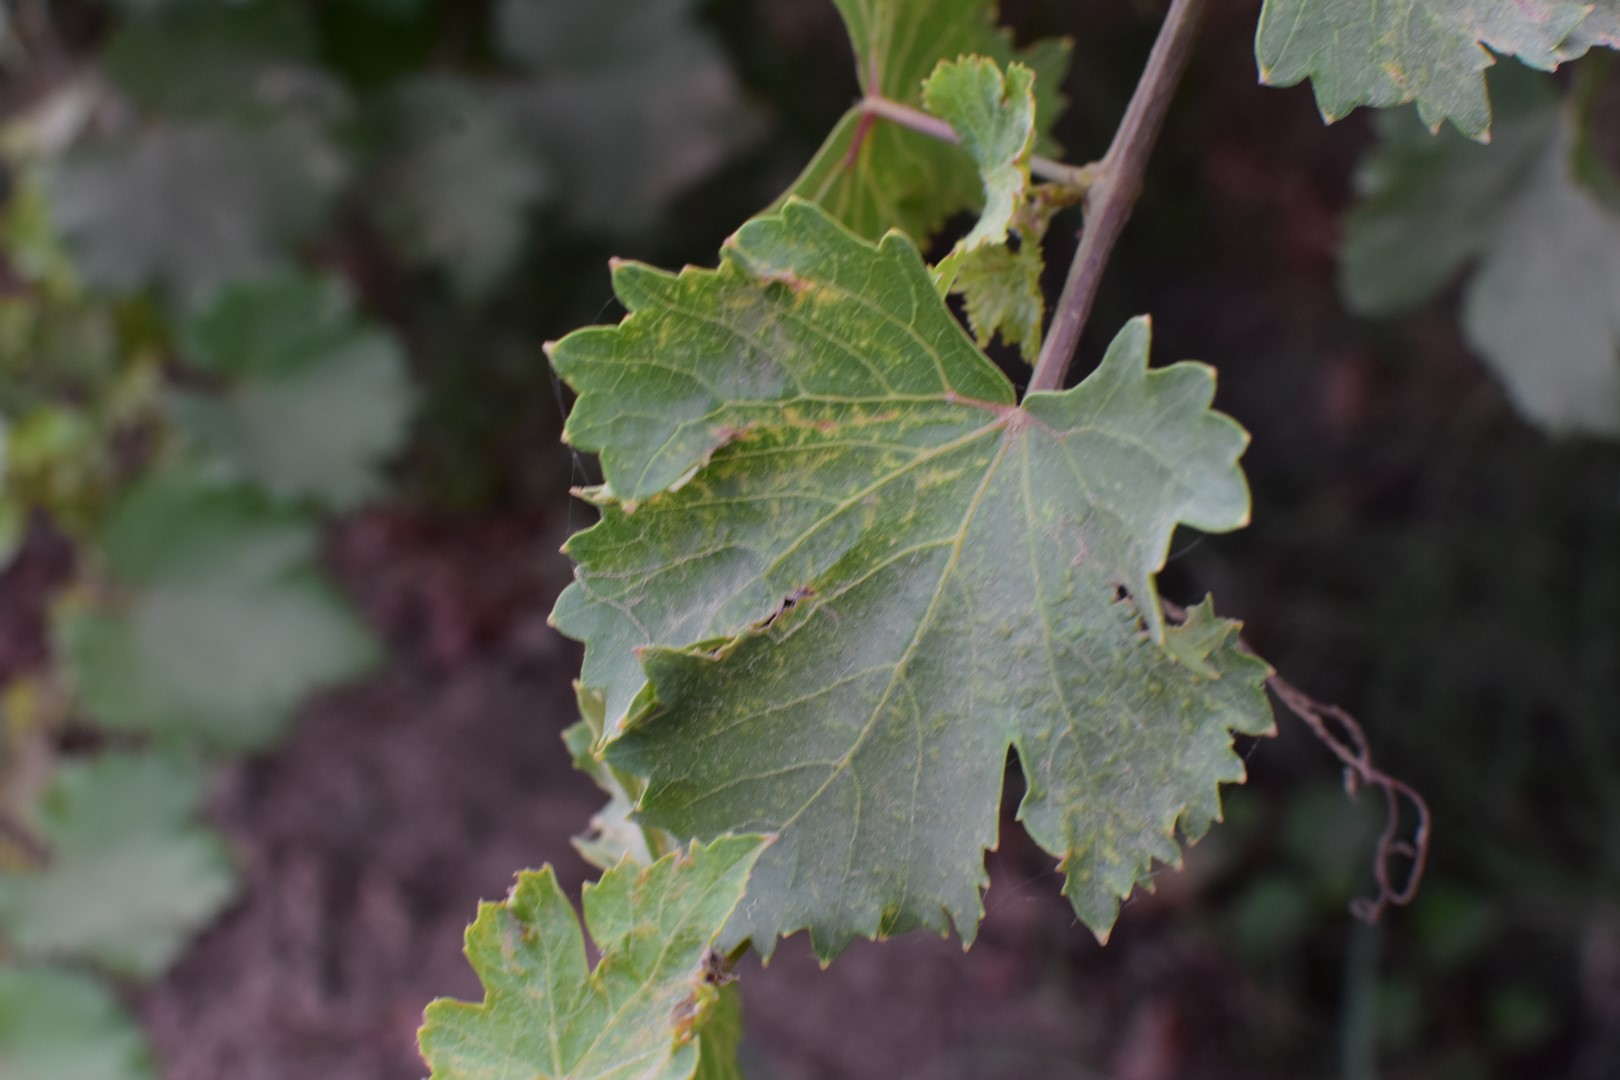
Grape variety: Kamali